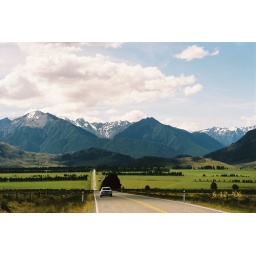
near castle hill